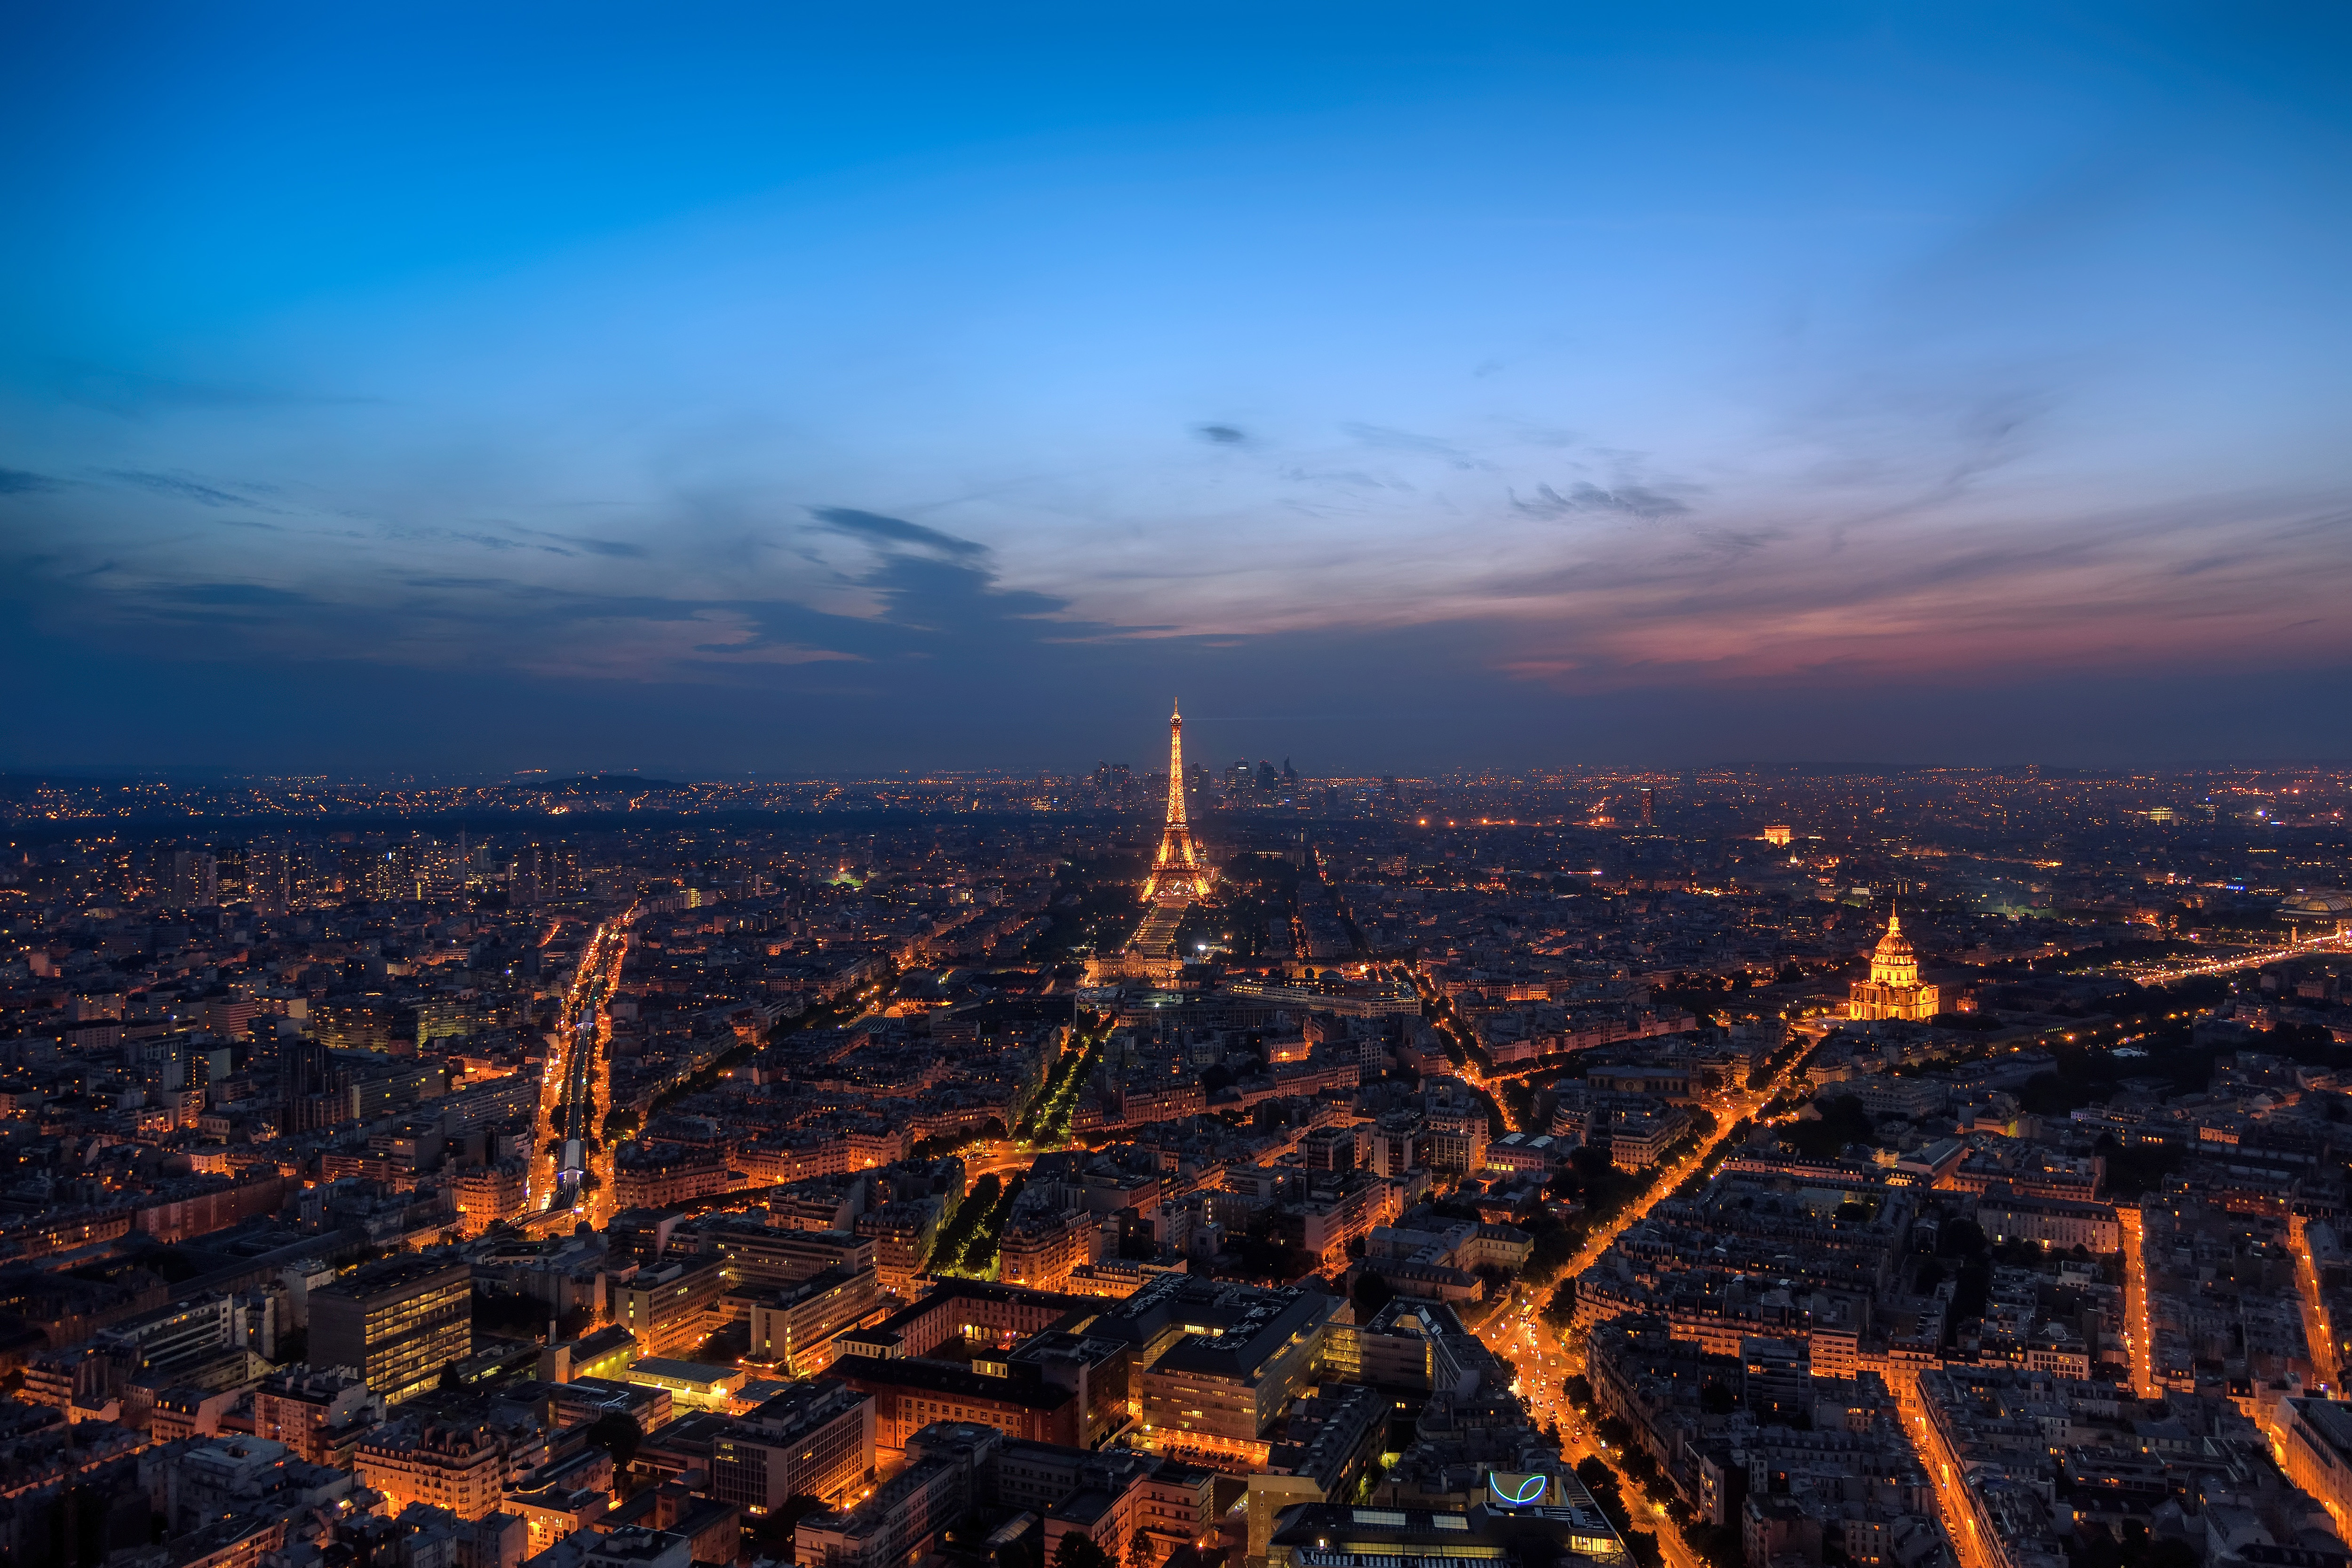
metropolitan area, cityscape, sky, urban area, city, aerial photography, metropolis, night, skyline, human settlement, horizon, dusk, landmark, bird's eye view, evening, cloud, downtown, tower, atmosphere, landscape, skyscraper, photography, architecture, tower block, space, residential area, building, sunset, world, road, suburb, panorama, tourism